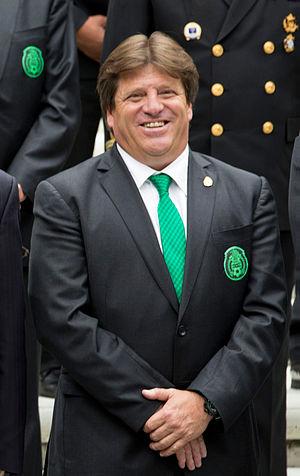
Miguel Ernesto Herrera Aguirre est un joueur de football international mexicain, qui évoluait au poste de défenseur, avant de devenir entraîneur. Il a notamment été sélectionneur du Mexique d'octobre 2013 à juillet 2015.